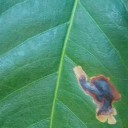
Label: Miner